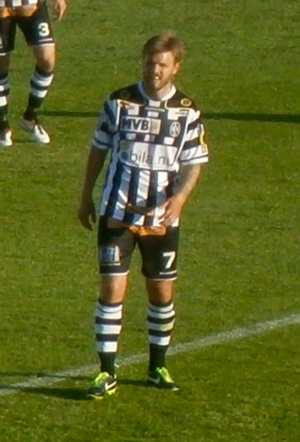
Andreas Dahl, né le 6 juin 1984 à Hässleholm en Suède, est un footballeur suédois qui évolue au poste de milieu central.